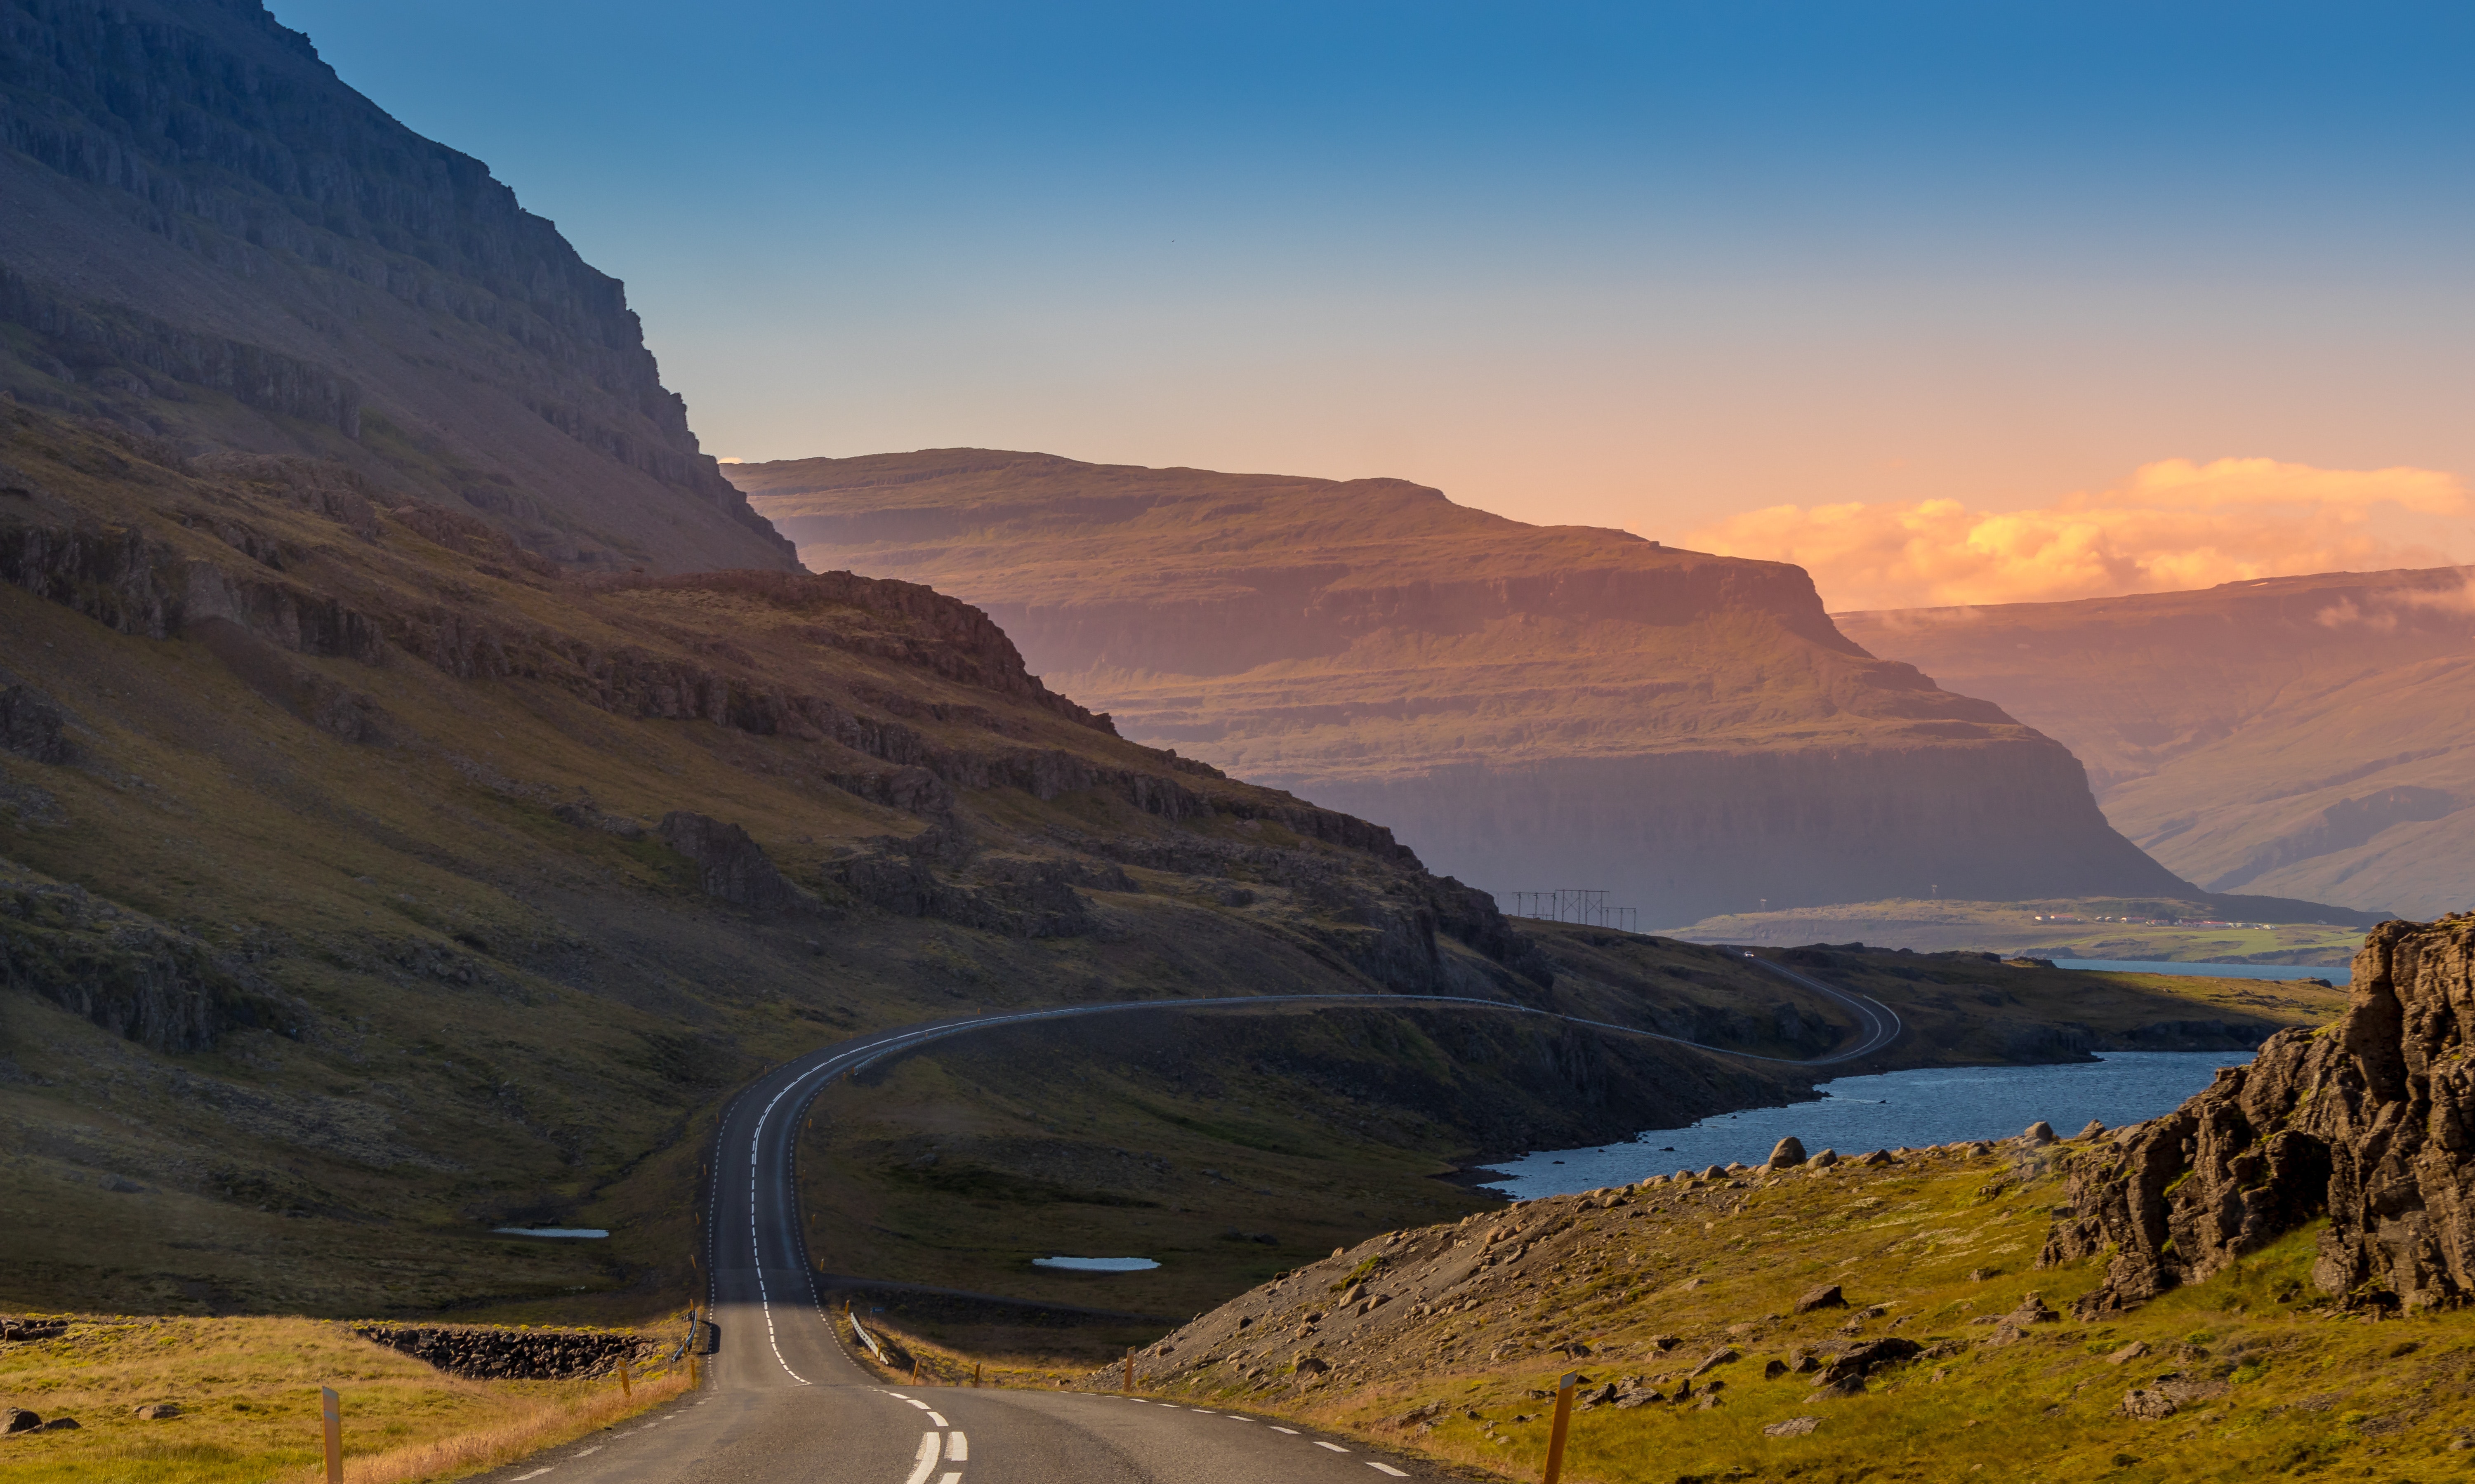
road, highland, sky, mountainous landforms, mountain pass, mountain, highway, fell, wilderness, loch, infrastructure, horizon, cloud, hill, morning, mountain range, fjord, valley, road trip, lake district, dawn, terrain, atmosphere, national park, plateau, sunlight, evening, rural area, landscape, ridge, mount scenery, tundra, elevation, reservoir, ecoregion, alps, badlands, headland, escarpment, cliff, meteorological phenomenon, lake, geology, coast, controlled access highway, dusk